International Lutheran Council

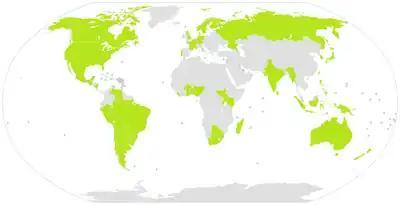

The Lutheran Church of Australia and the Lutheran Church of Japan were removed from associate membership on March 21, 2025, due to their failure to adhere to the doctrinal position of the ILC. In particular, both churches had decided to allow the ordination of women into the pastoral office.